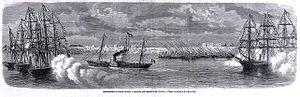
Inauguration du Canal de Suez. Arrivée du yatch impérial l'Aigle à Ismailia. D'après les croquis de Auguste Marc. L'Illustration du 11 Décembre 1869.